Harbor Defenses of the Delaware

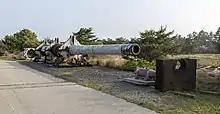
16-inch Mark 7 gun at Fort Miles in 2015.

In 1920 Fort Saulsbury was completed near Slaughter Beach and Milford, Delaware, with two batteries of a new type: 12-inch guns on long-range barbette carriages. These carriages increased the guns' range from to . There were two guns per battery, without cover but positioned where they were difficult to see from the ocean. Each battery had a large earth-covered concrete bunker for ammunition and fire control. These batteries began construction in 1917, were completed in 1920, and accepted for service in 1924. The long-range carriage was developed in response to the rapid improvement of dreadnought battleships in the naval arms race. Fort Saulsbury was an example of new defenses being built seaward as gun ranges increased, and largely superseded the other heavy weapons in HD Delaware. However, no guns were removed elsewhere, and the HDC headquarters remained at Fort DuPont. Fort Saulsbury seems to have been unaccompanied by smaller-caliber guns or a minefield.